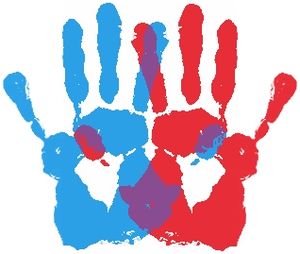
Ambidekstral
Illustration af ambidekstri
Ambidekstral anvendes inden for motorikken om personer hvor hverken højre eller venstre side har præference. Vedrørende håndethed bruger personen begge hænder lige godt.